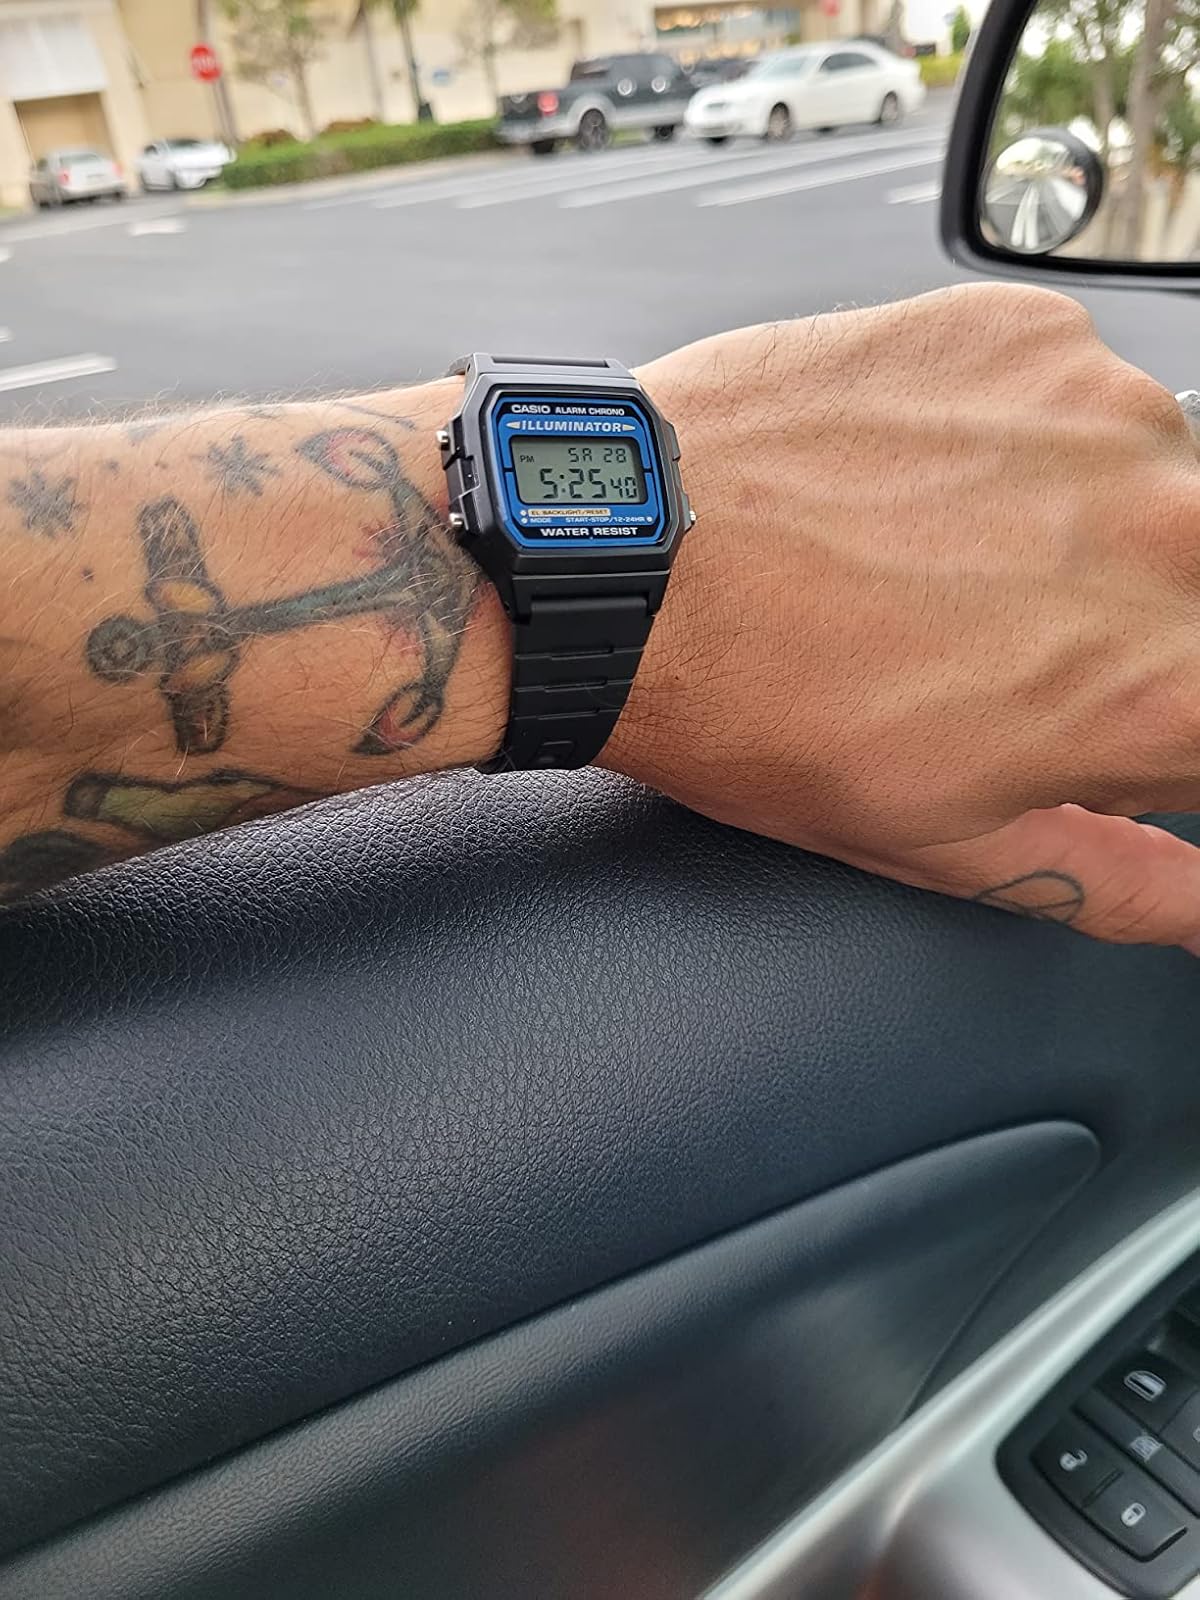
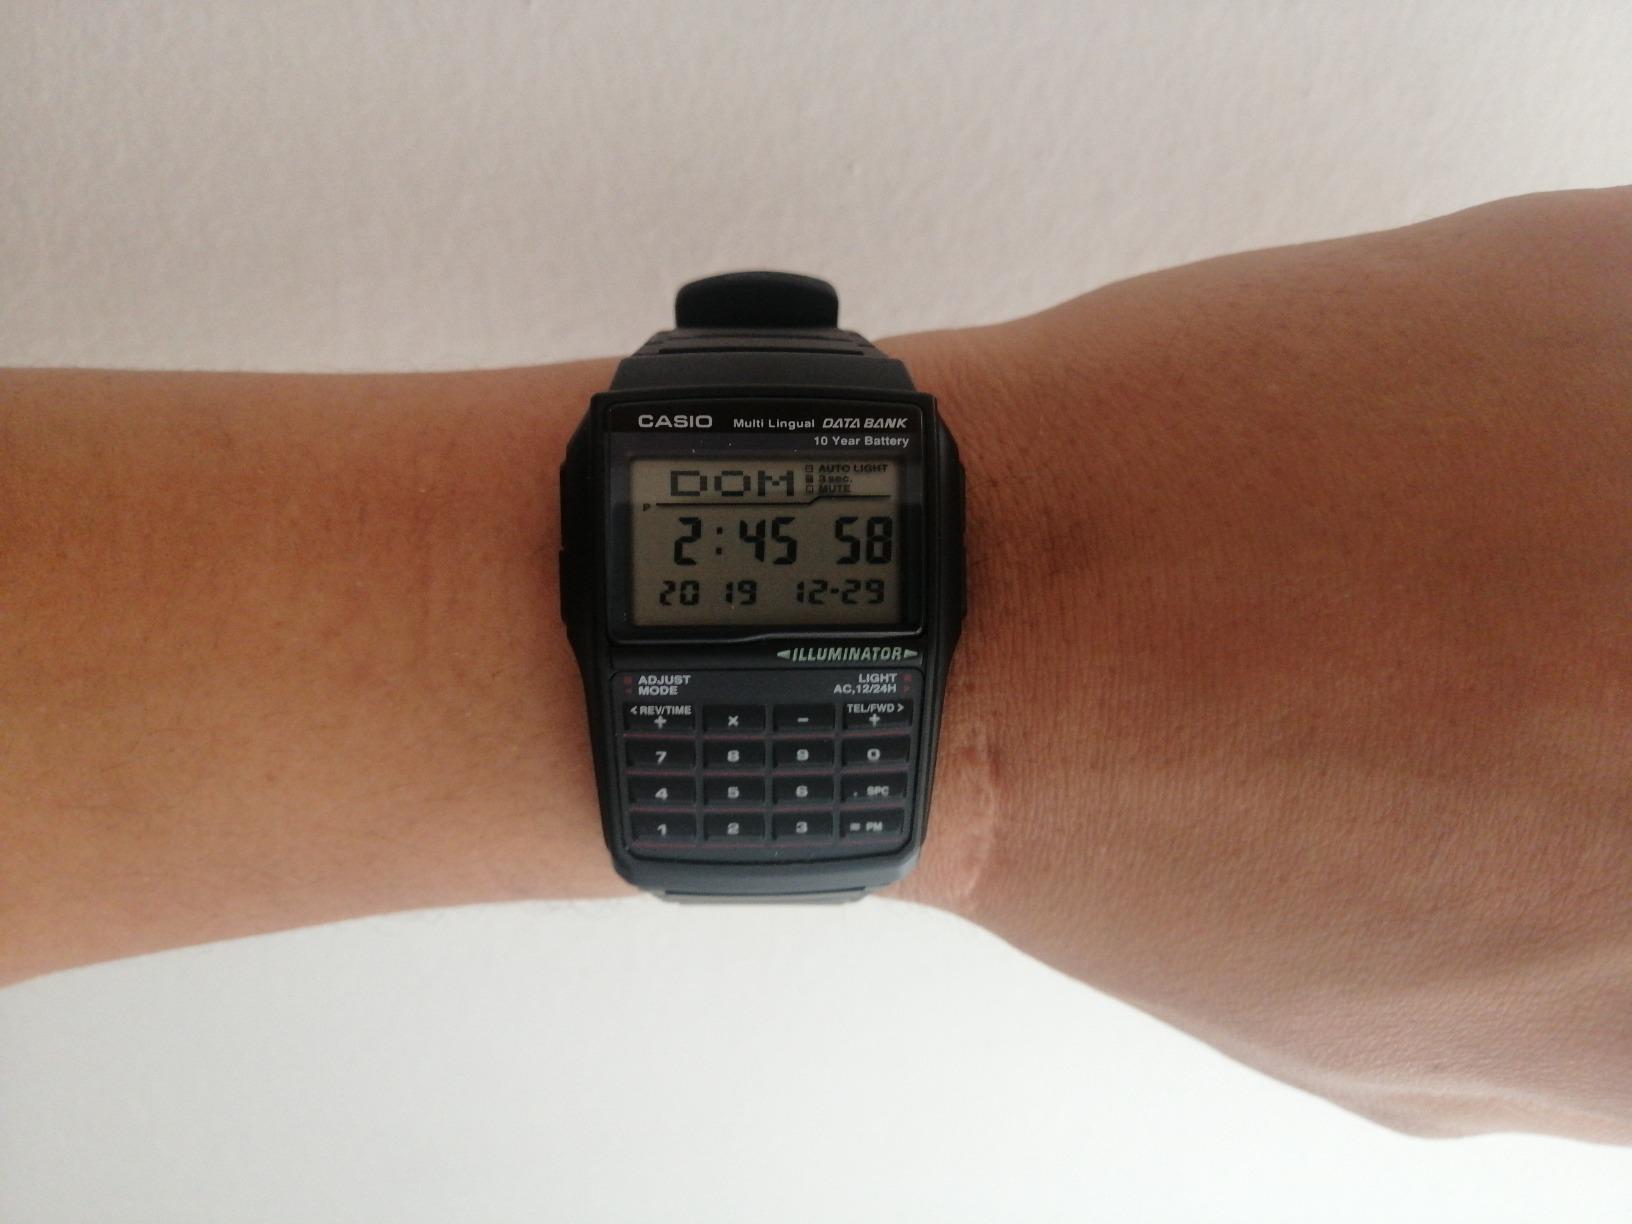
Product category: accessories_watch
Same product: no